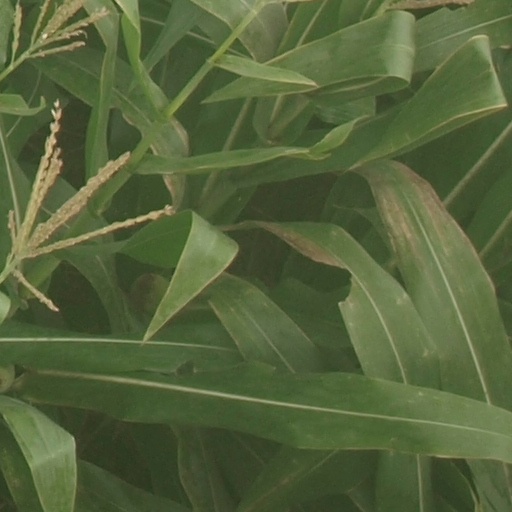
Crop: maize; corn